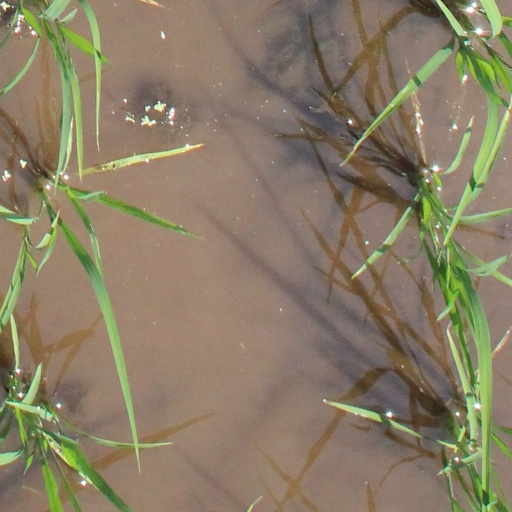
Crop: rice